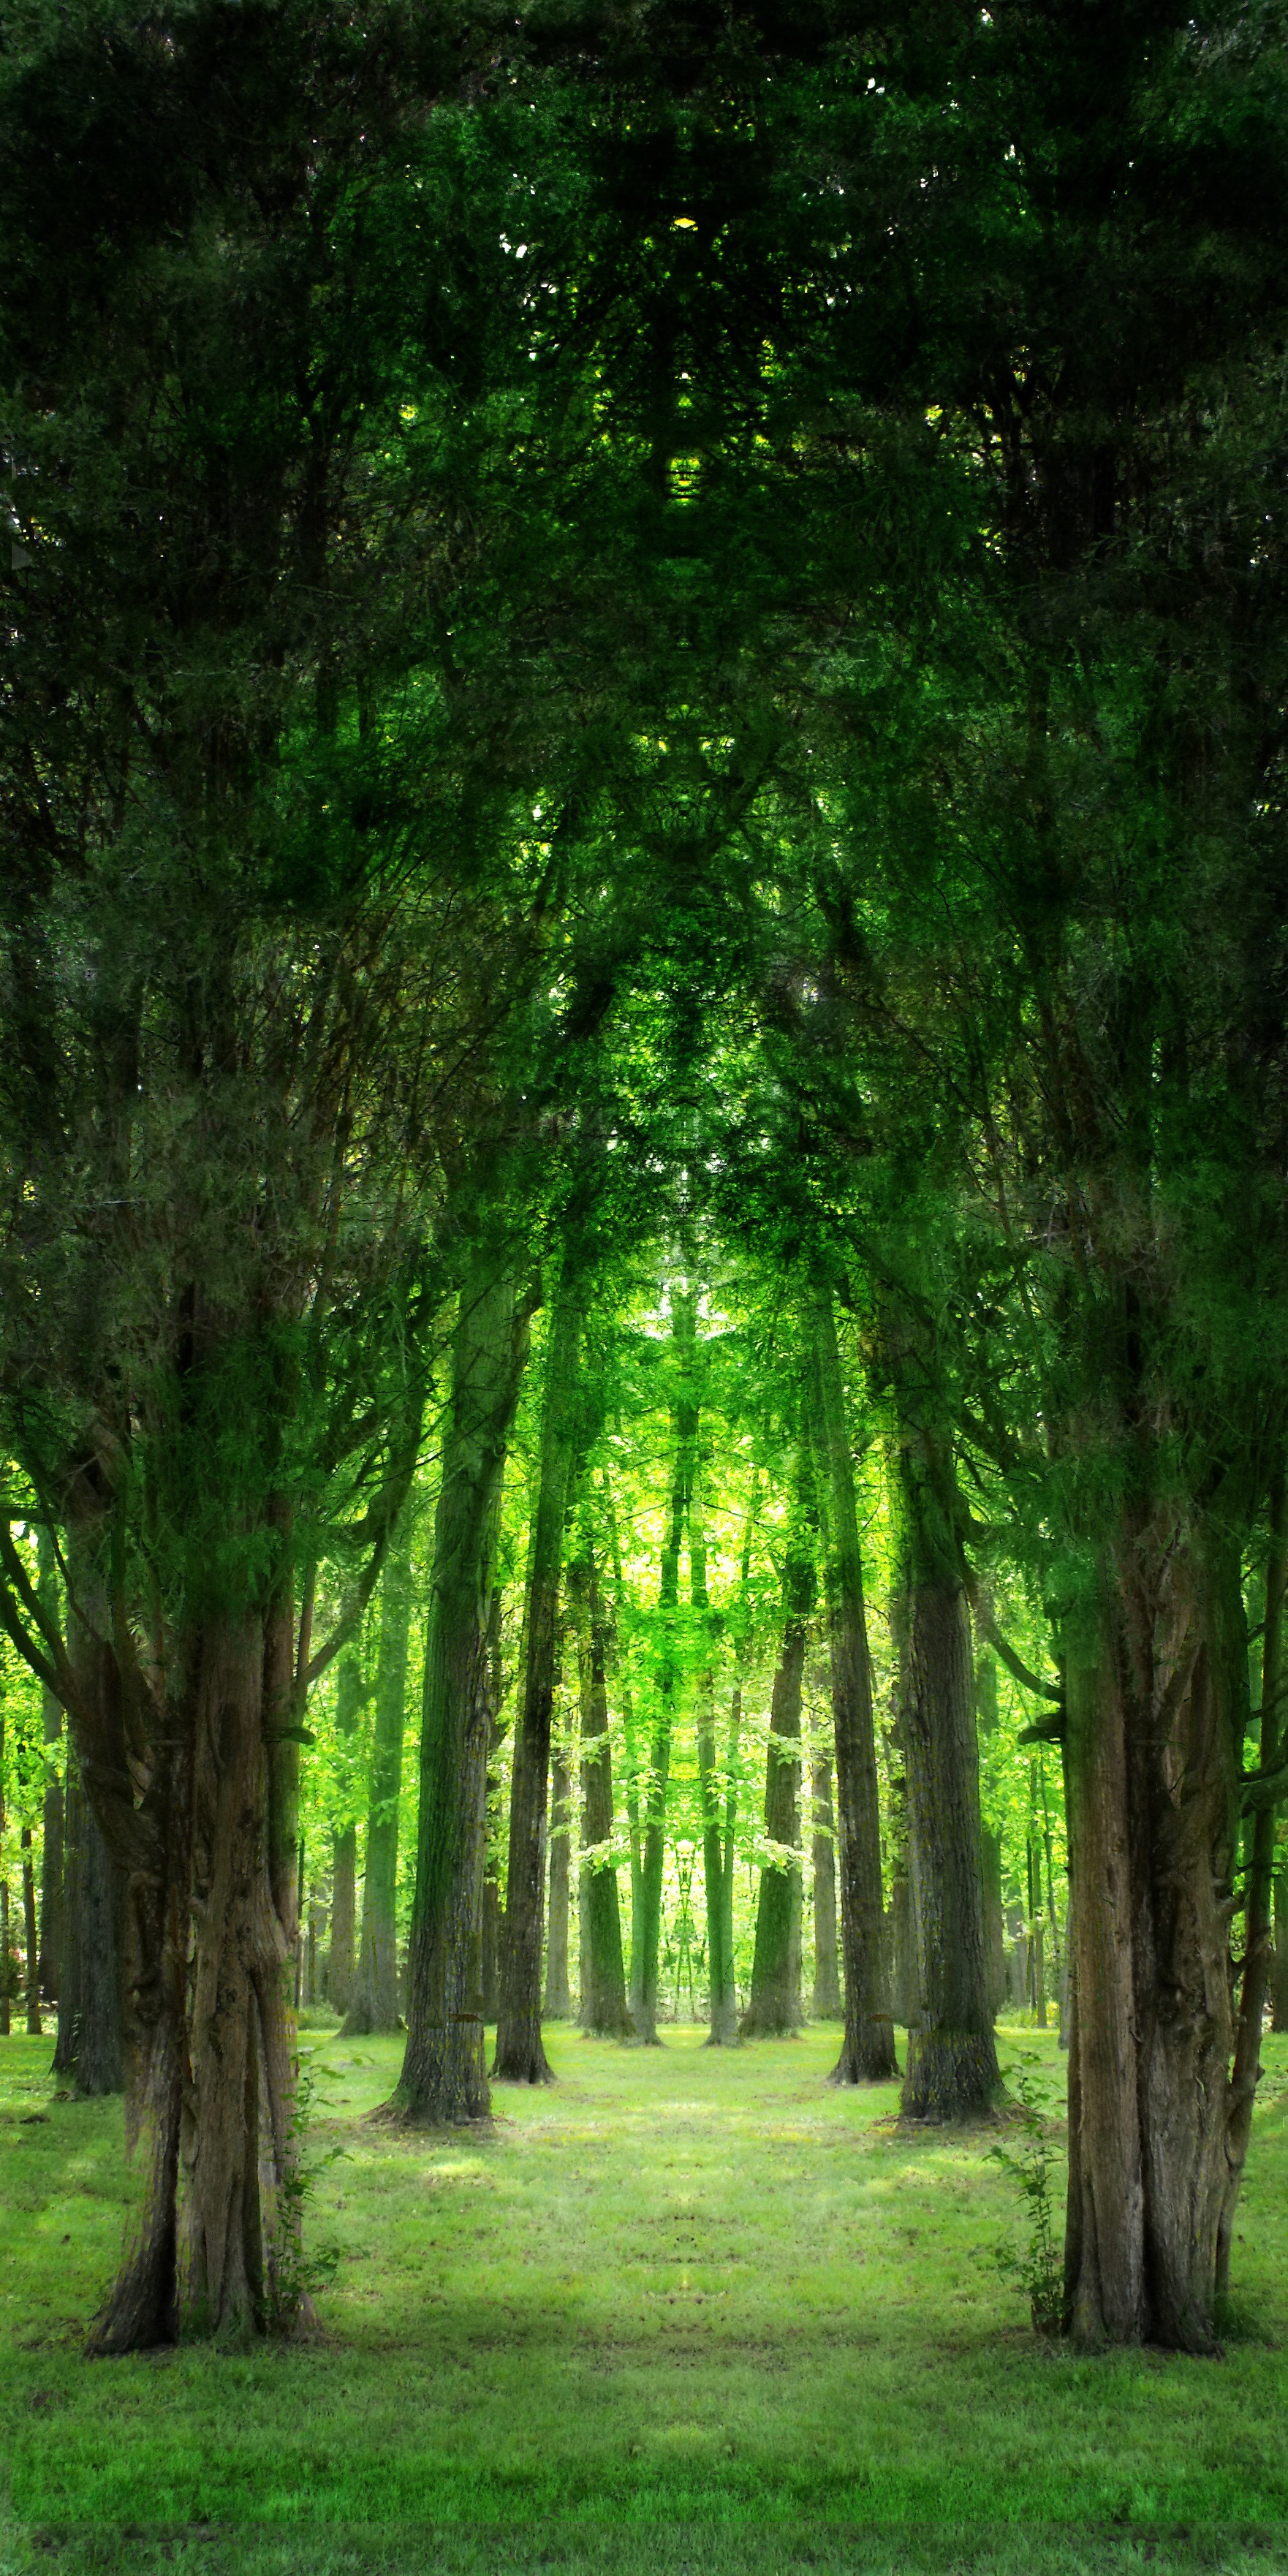
tree, nature, forest, wilderness, light, plant, meadow, sunlight, leaf, flower, trunk, environment, green, jungle, botany, agriculture, trees, leaves, outdoors, woods, rainforest, branches, deciduous, grove, woodland, habitat, ecosystem, organic, biome, old growth forest, natural environment, woody plant, temperate broadleaf and mixed forest, temperate coniferous forest